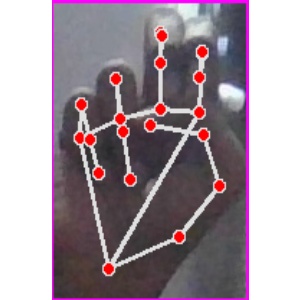
अक्षर: ह